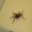
Label: spider